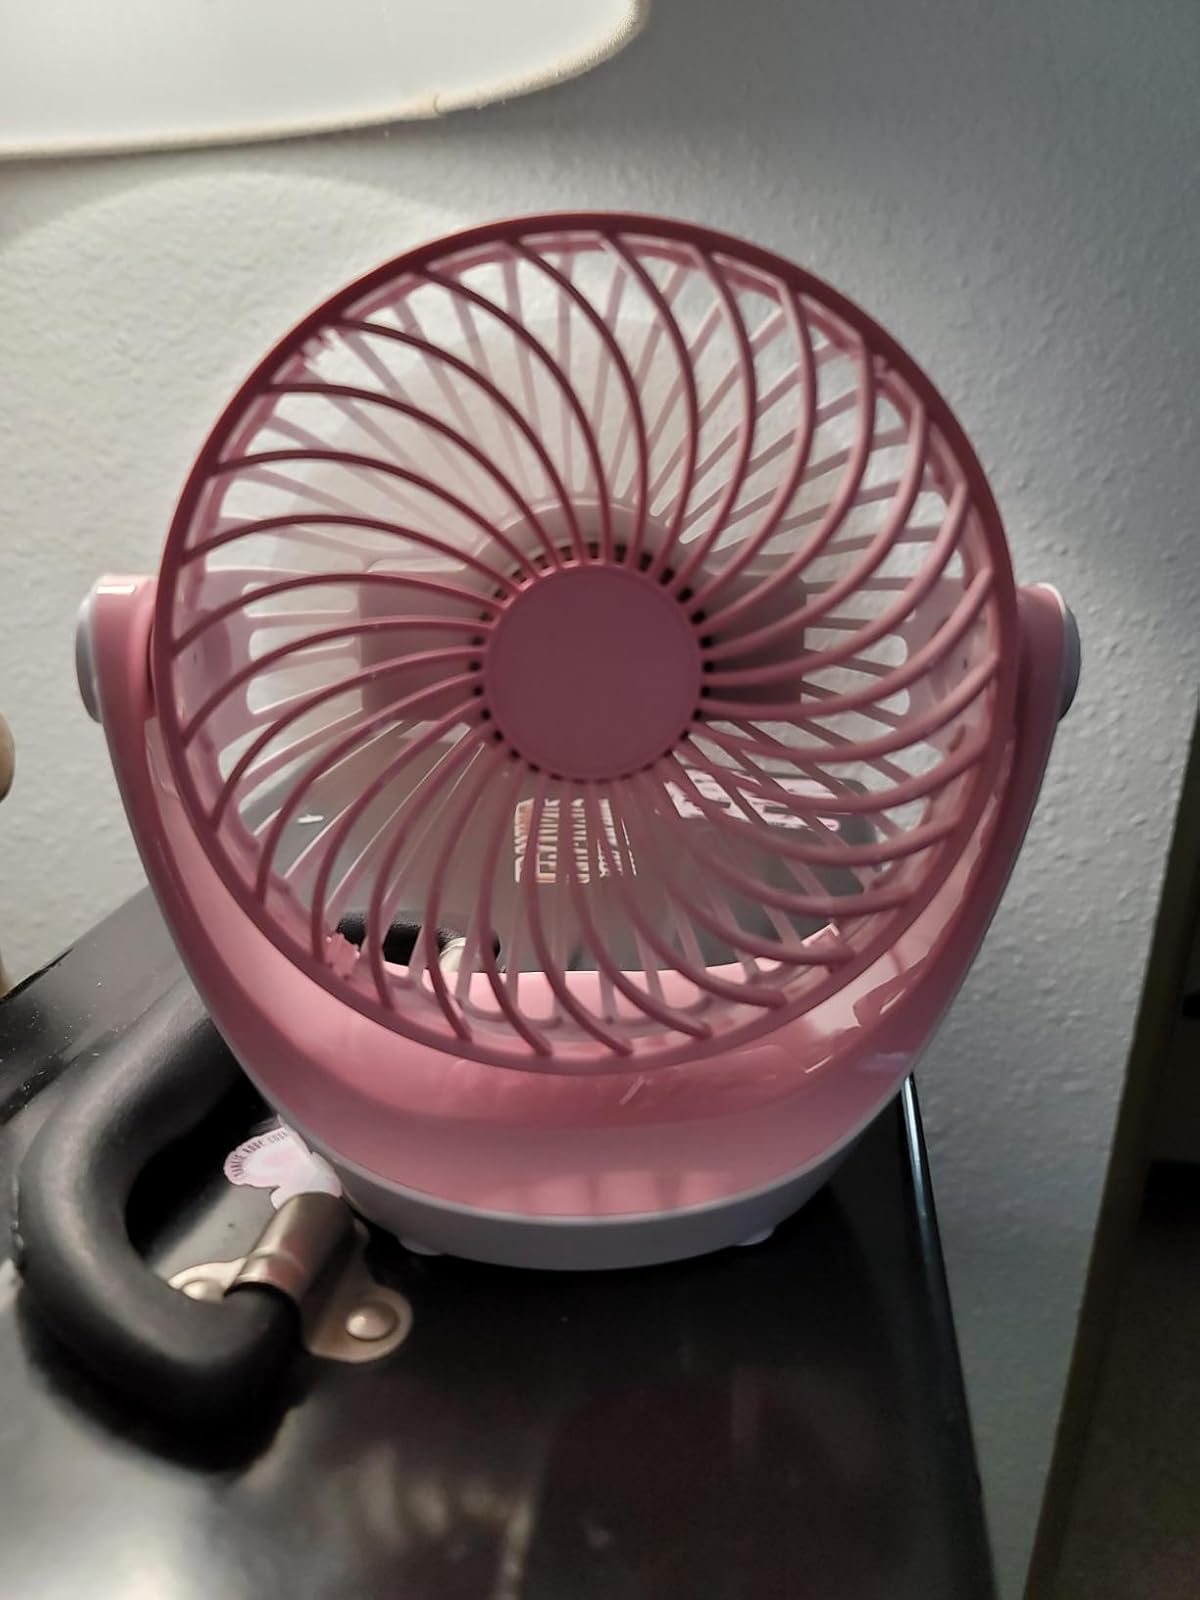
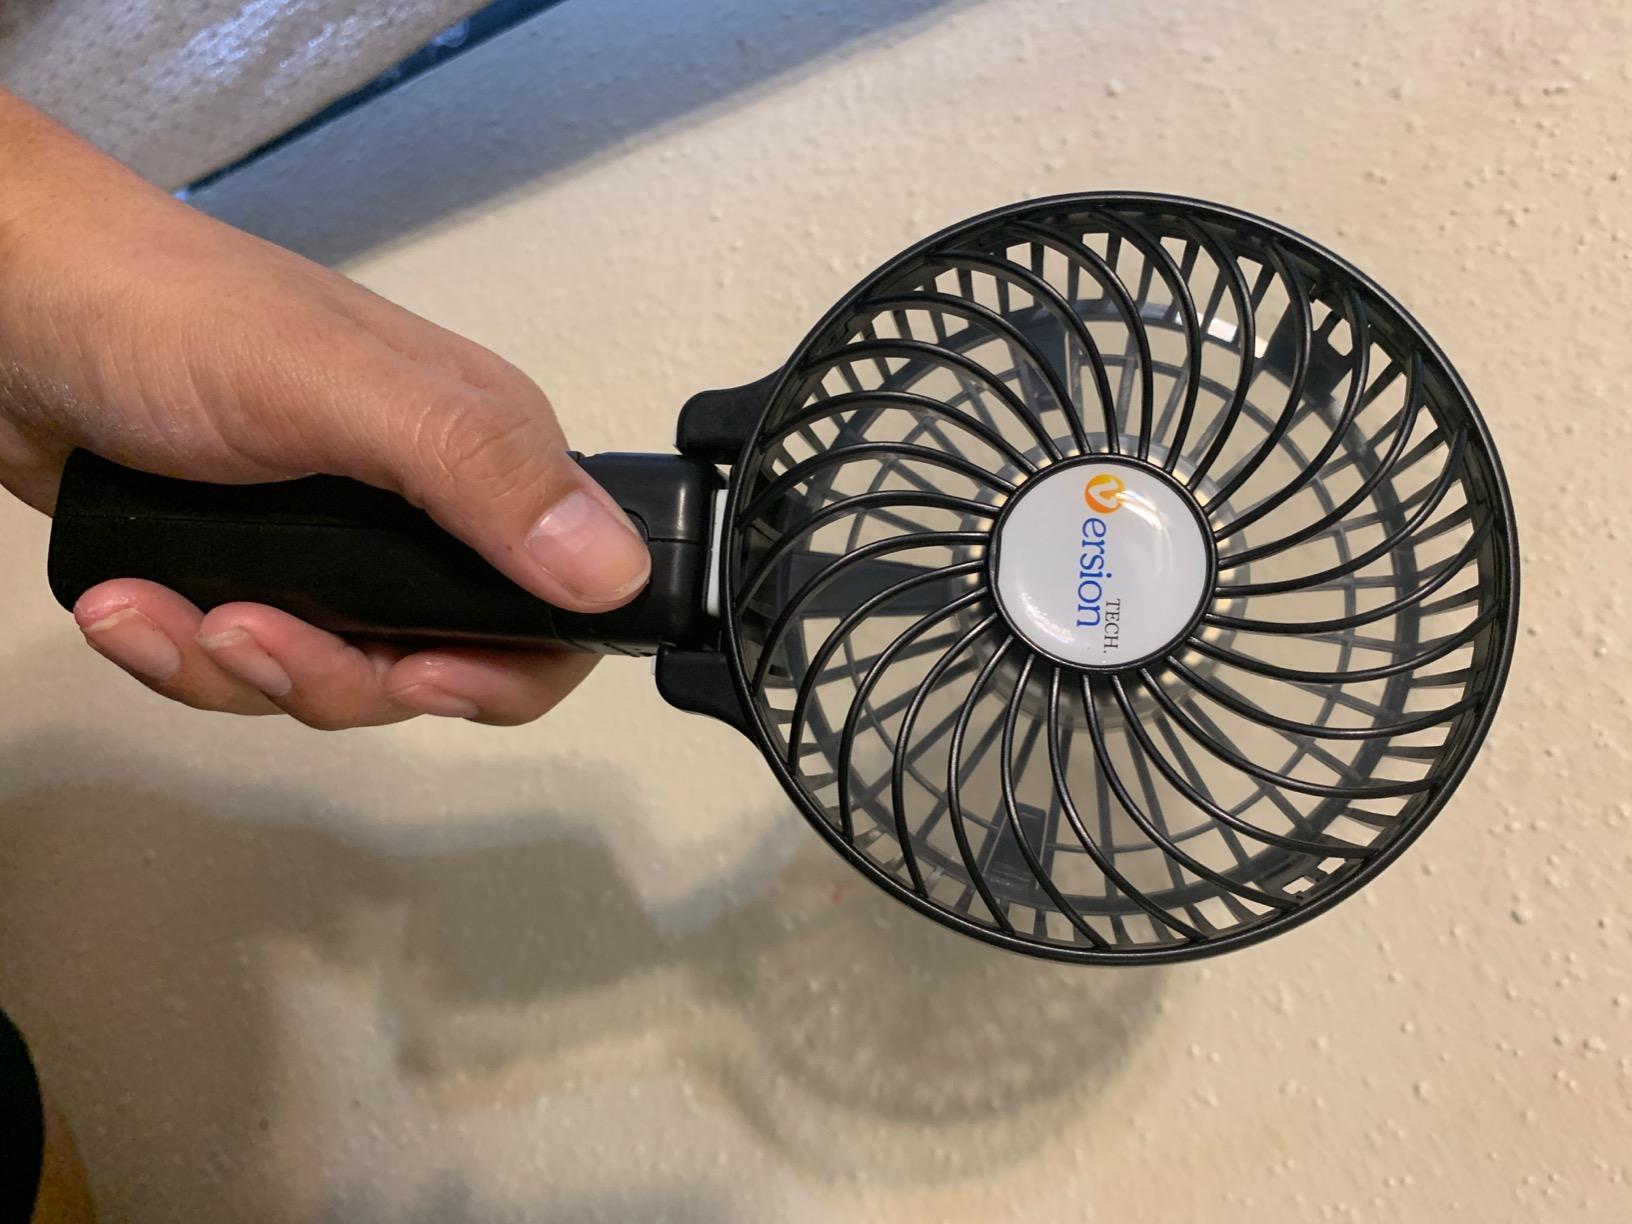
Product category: fan
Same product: no